Untoten

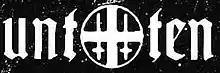

Untoten is a German band based in Berlin. It was founded by David A. Line and female vocalist Greta Csatlós in 1994. The lyrics are written primarily in German and English, supported by female vocals.